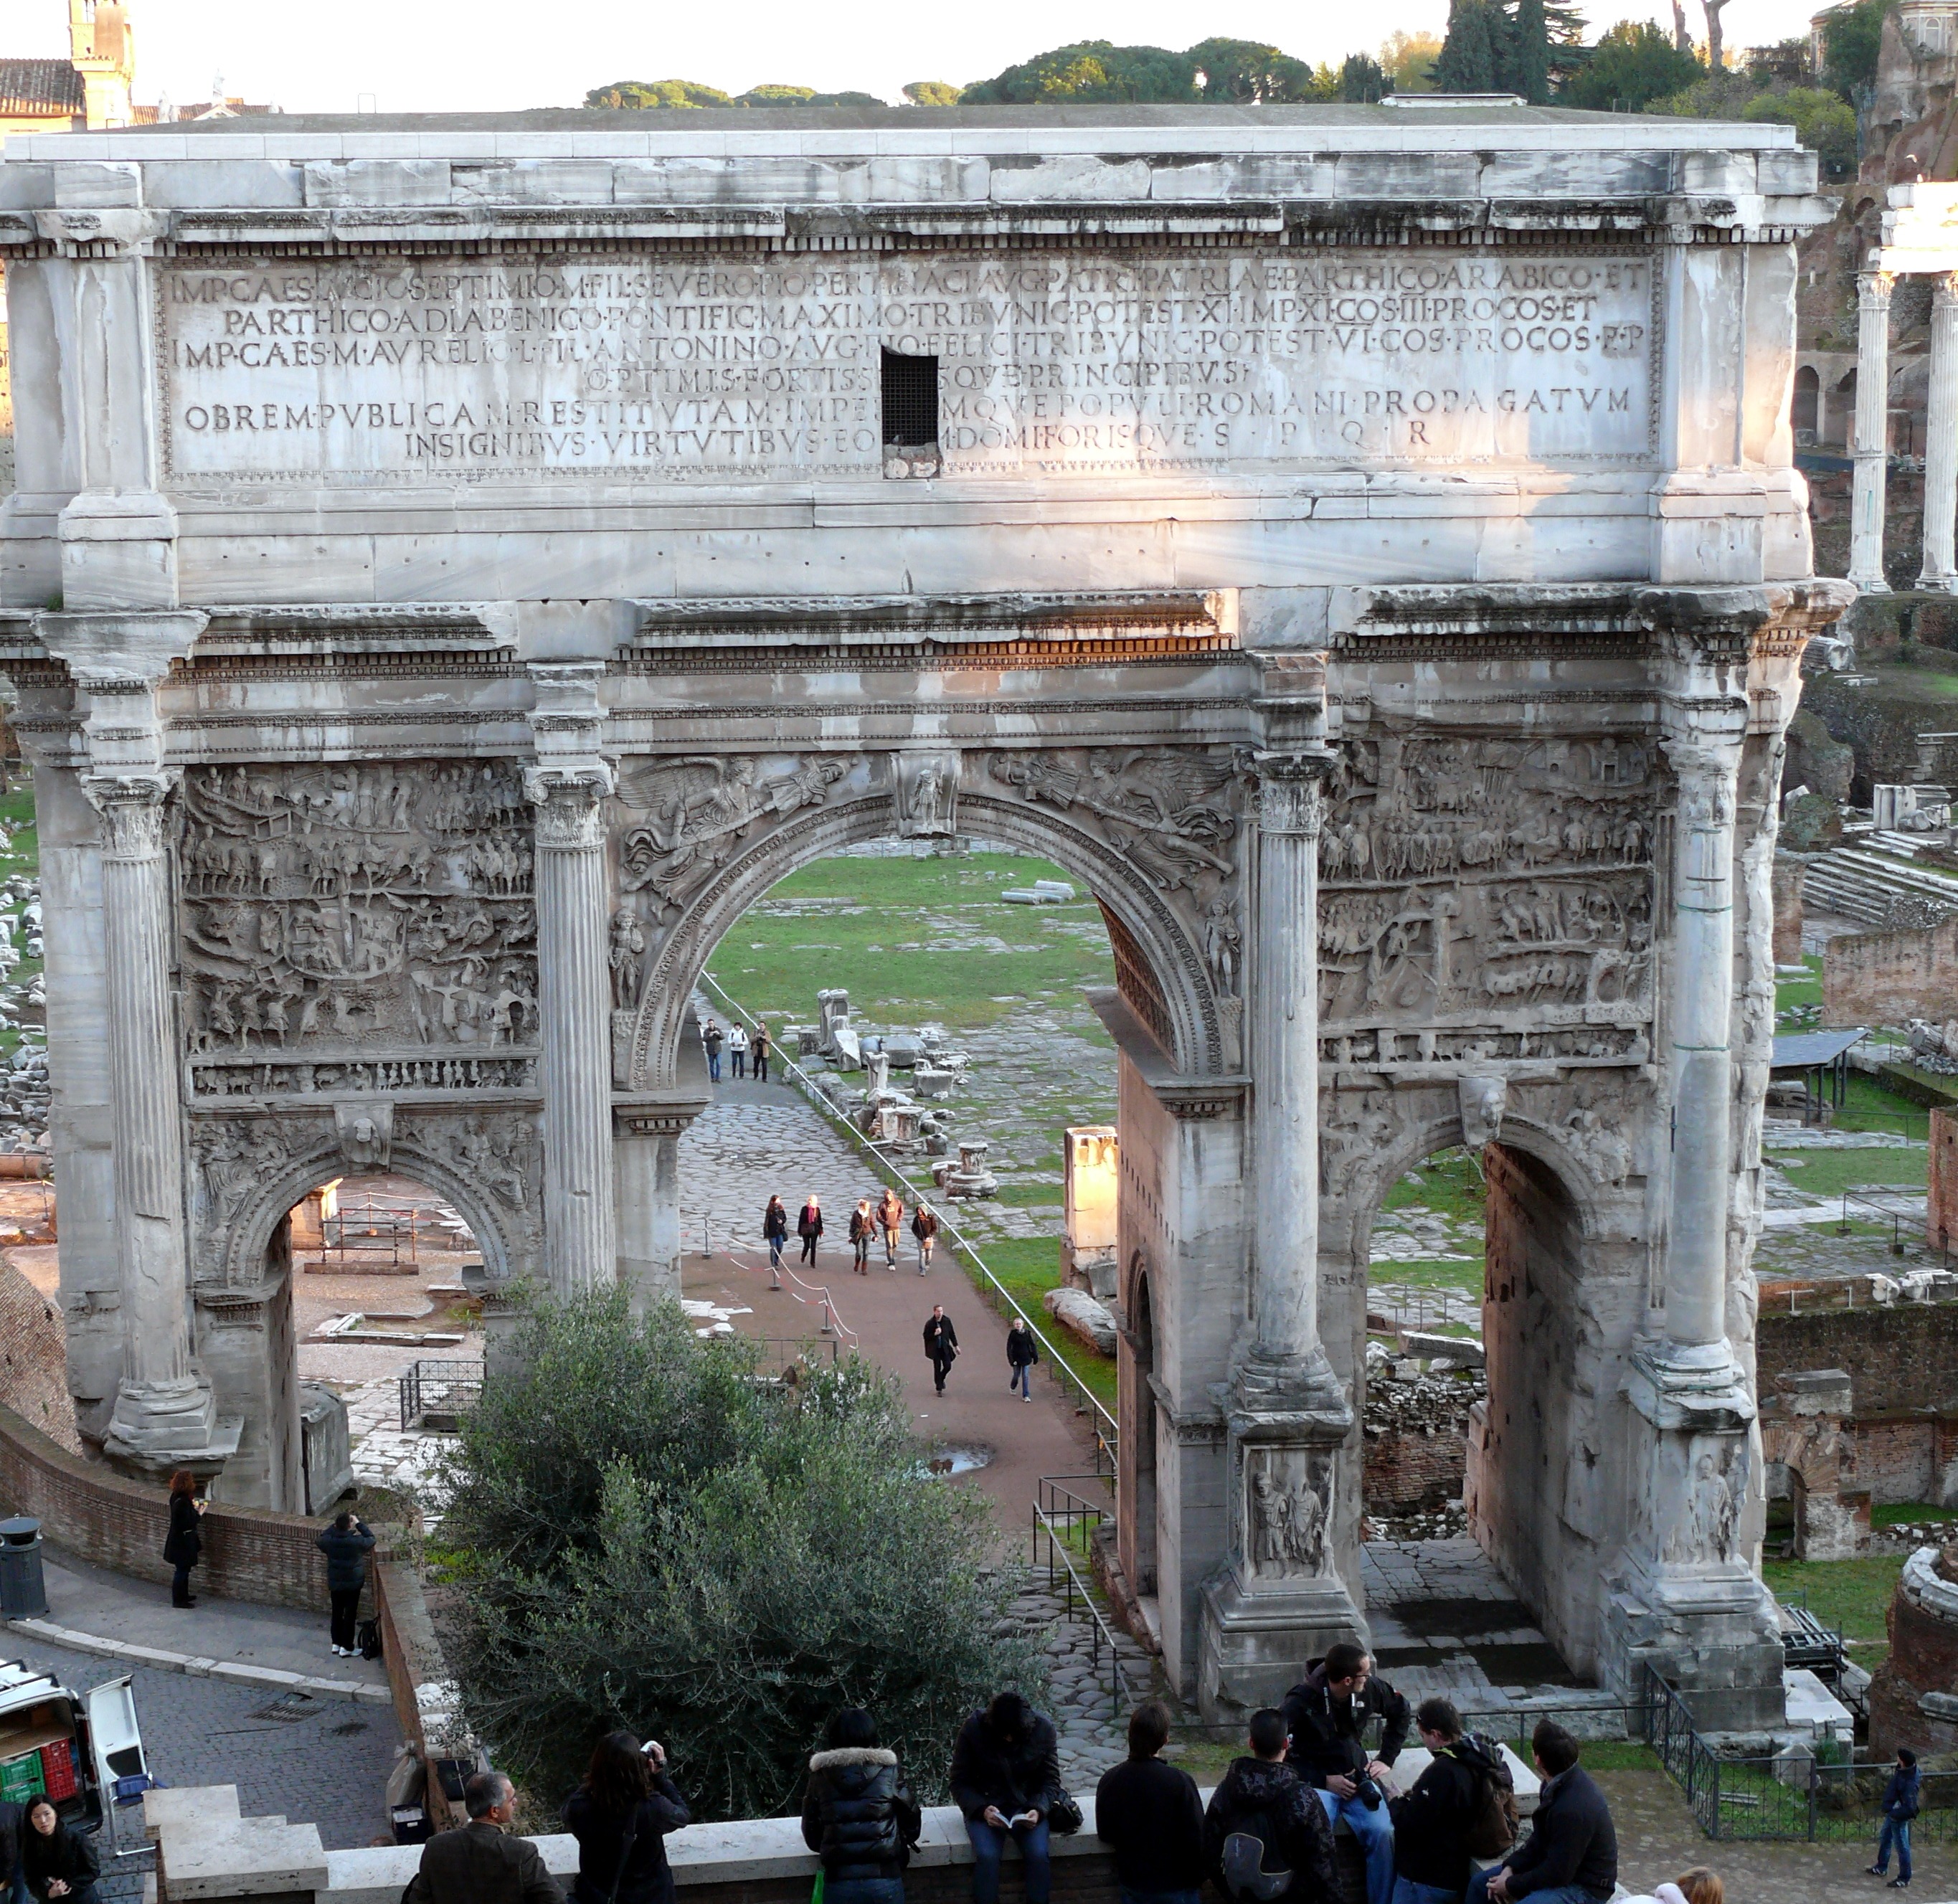
architecture, structure, monument, arch, plaza, landmark, italy, rome, town square, ancient rome, triumphal arch, ancient history, human settlement, ancient roman architecture, the arc de triomphe, the senate